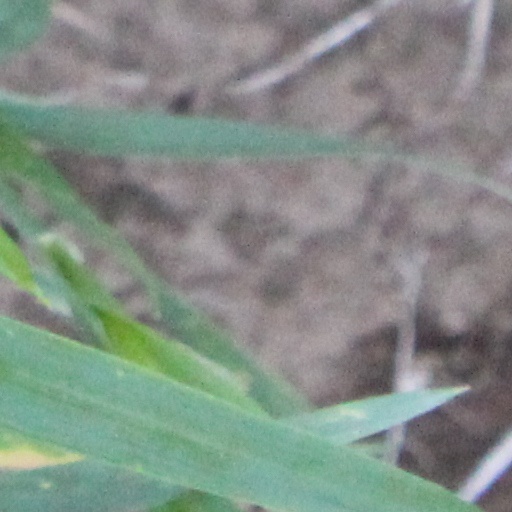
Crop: wheat